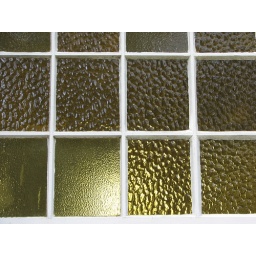
Church window at old church in Fort Lawton, Seattle, now Discovery Park.